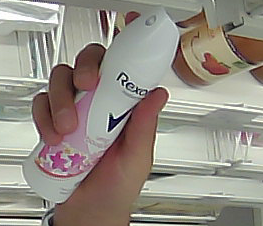
Product: rexona_spray